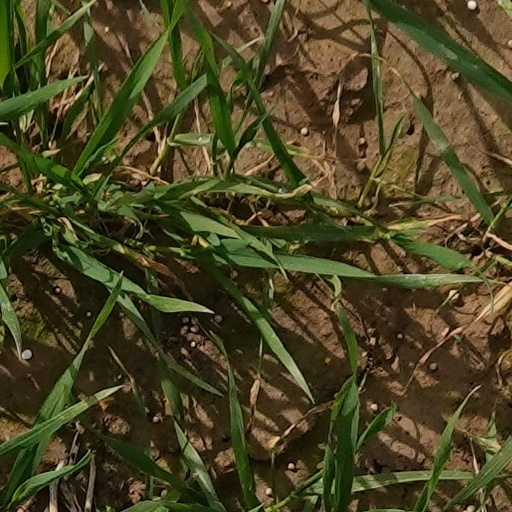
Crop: wheat